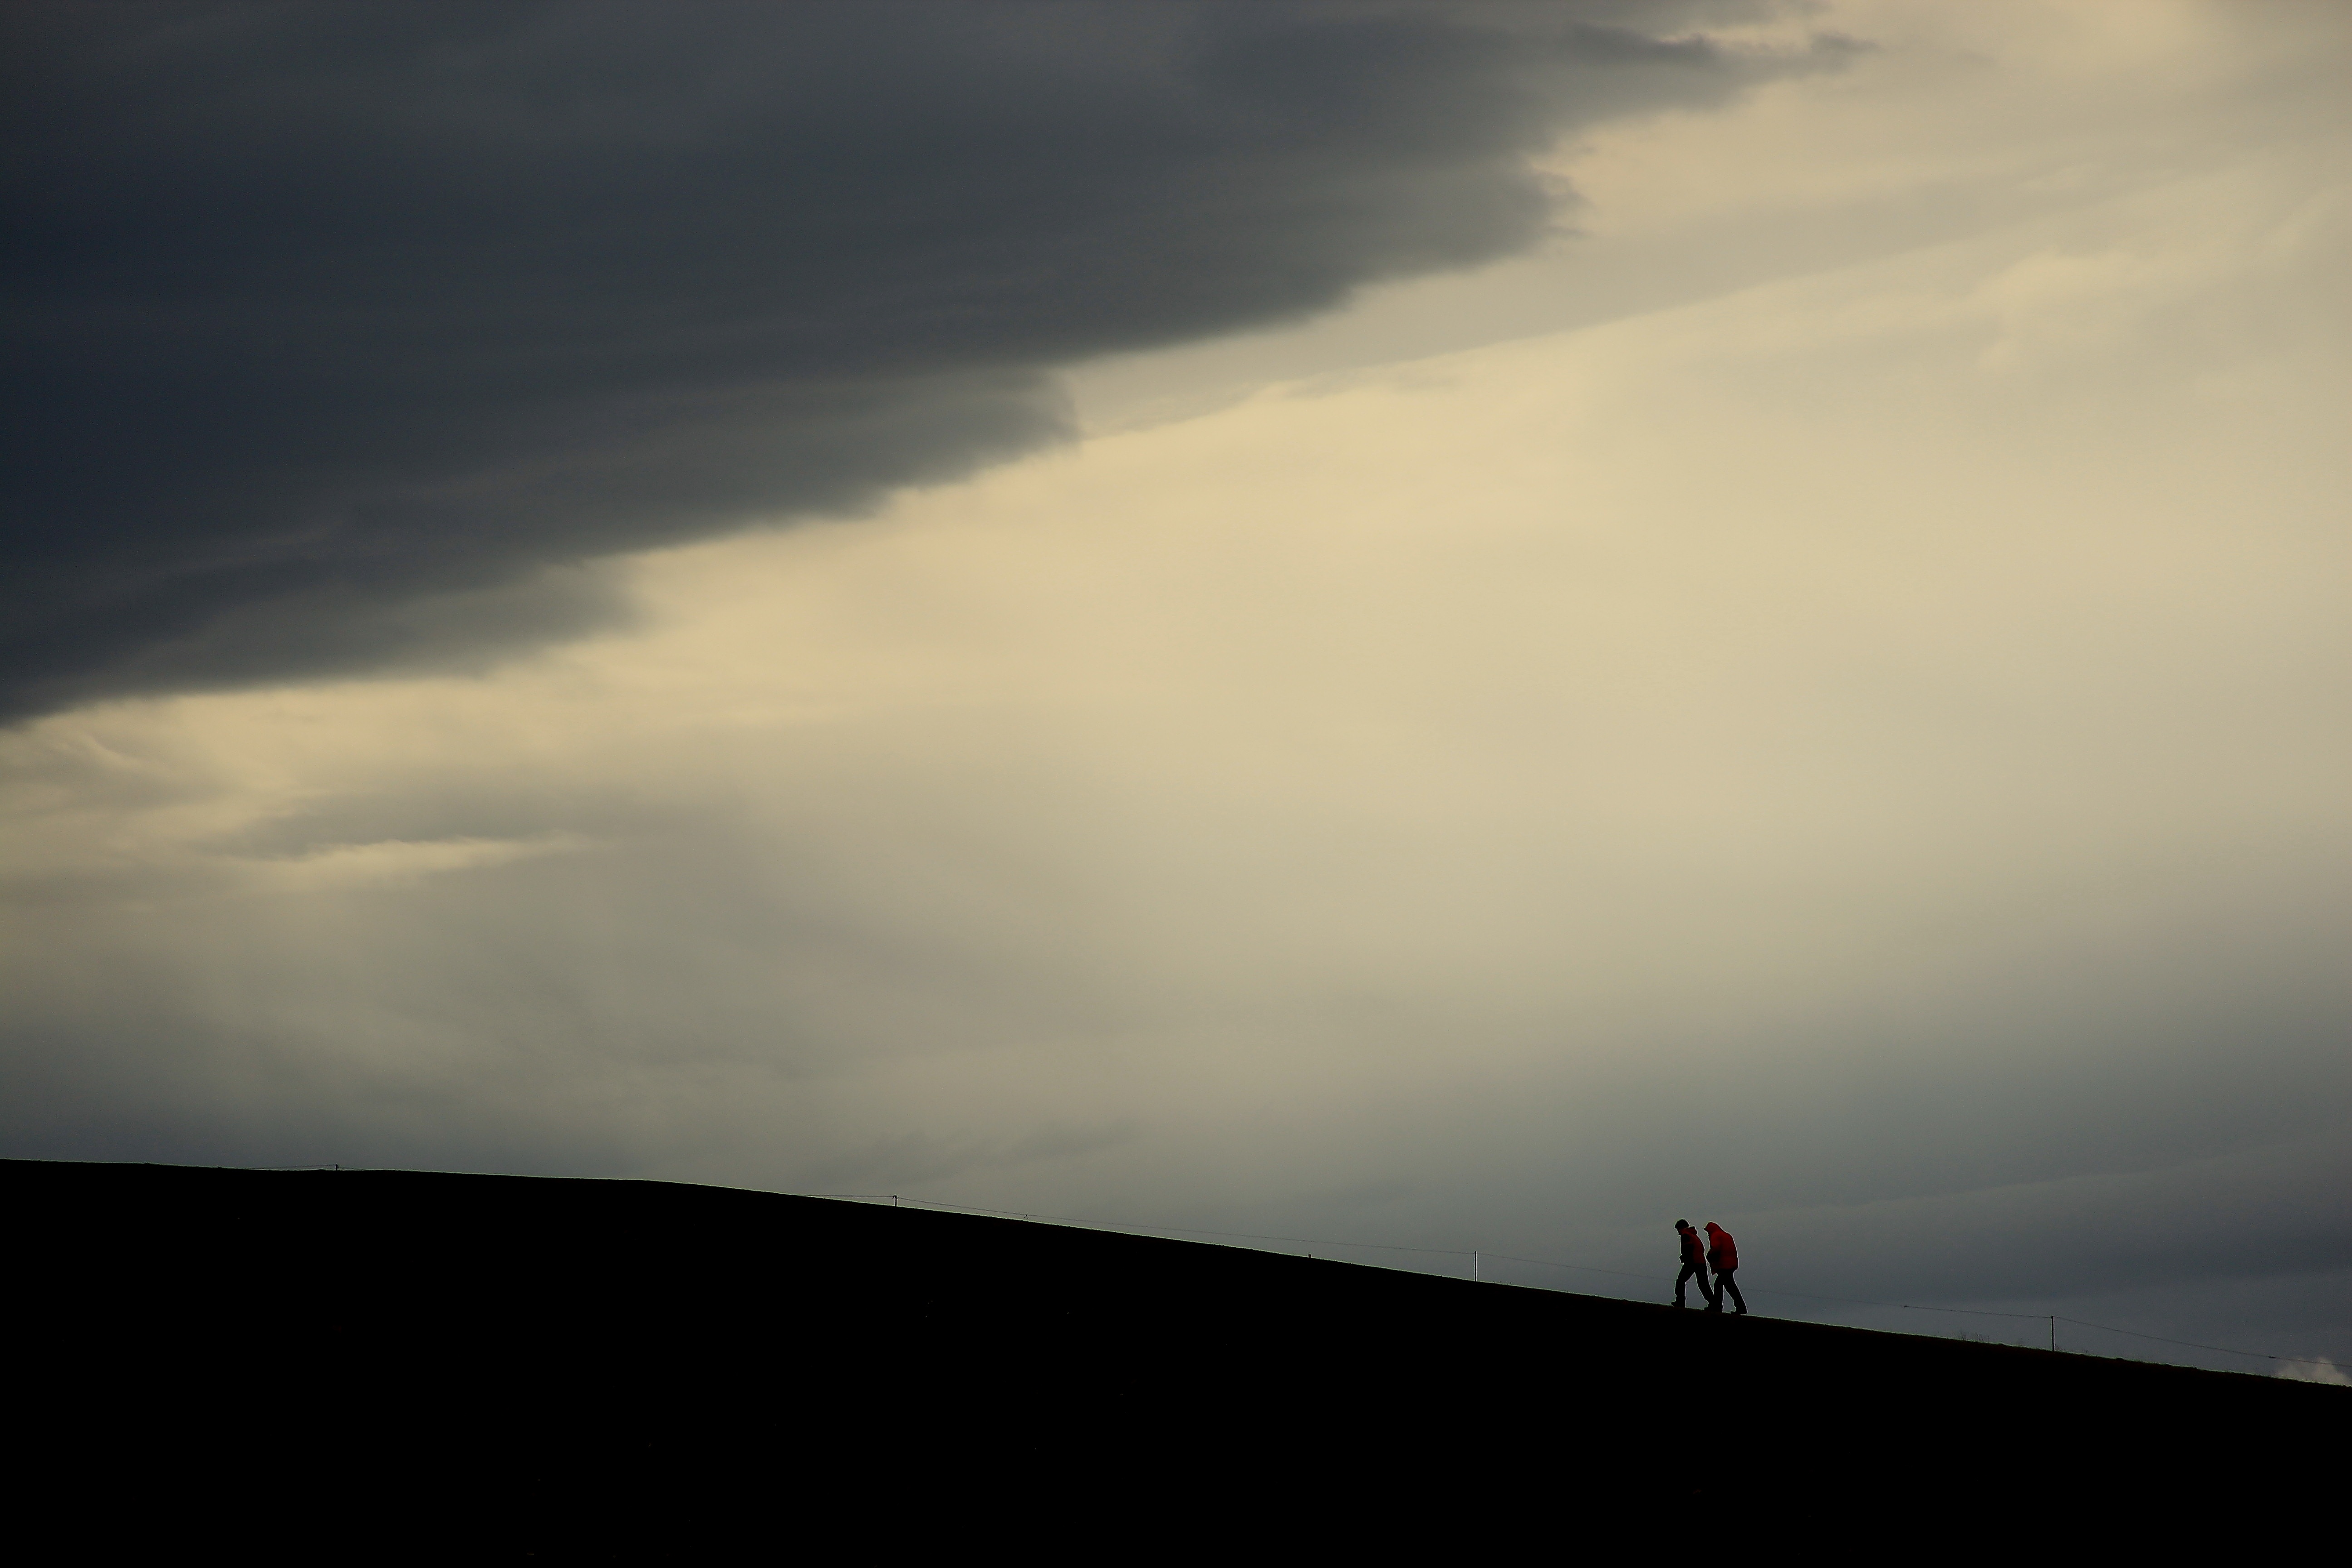
sea, horizon, light, cloud, sky, sun, sunrise, sunset, hiking, sunlight, morning, time, wind, dawn, atmosphere, dusk, evening, weather, volcano, darkness, iceland, mouth, tourists, stormy, stormysky, meteorological phenomenon, atmospheric phenomenon, atmosphere of earth, cloids